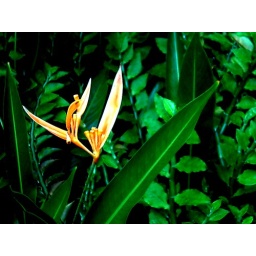
orange in green